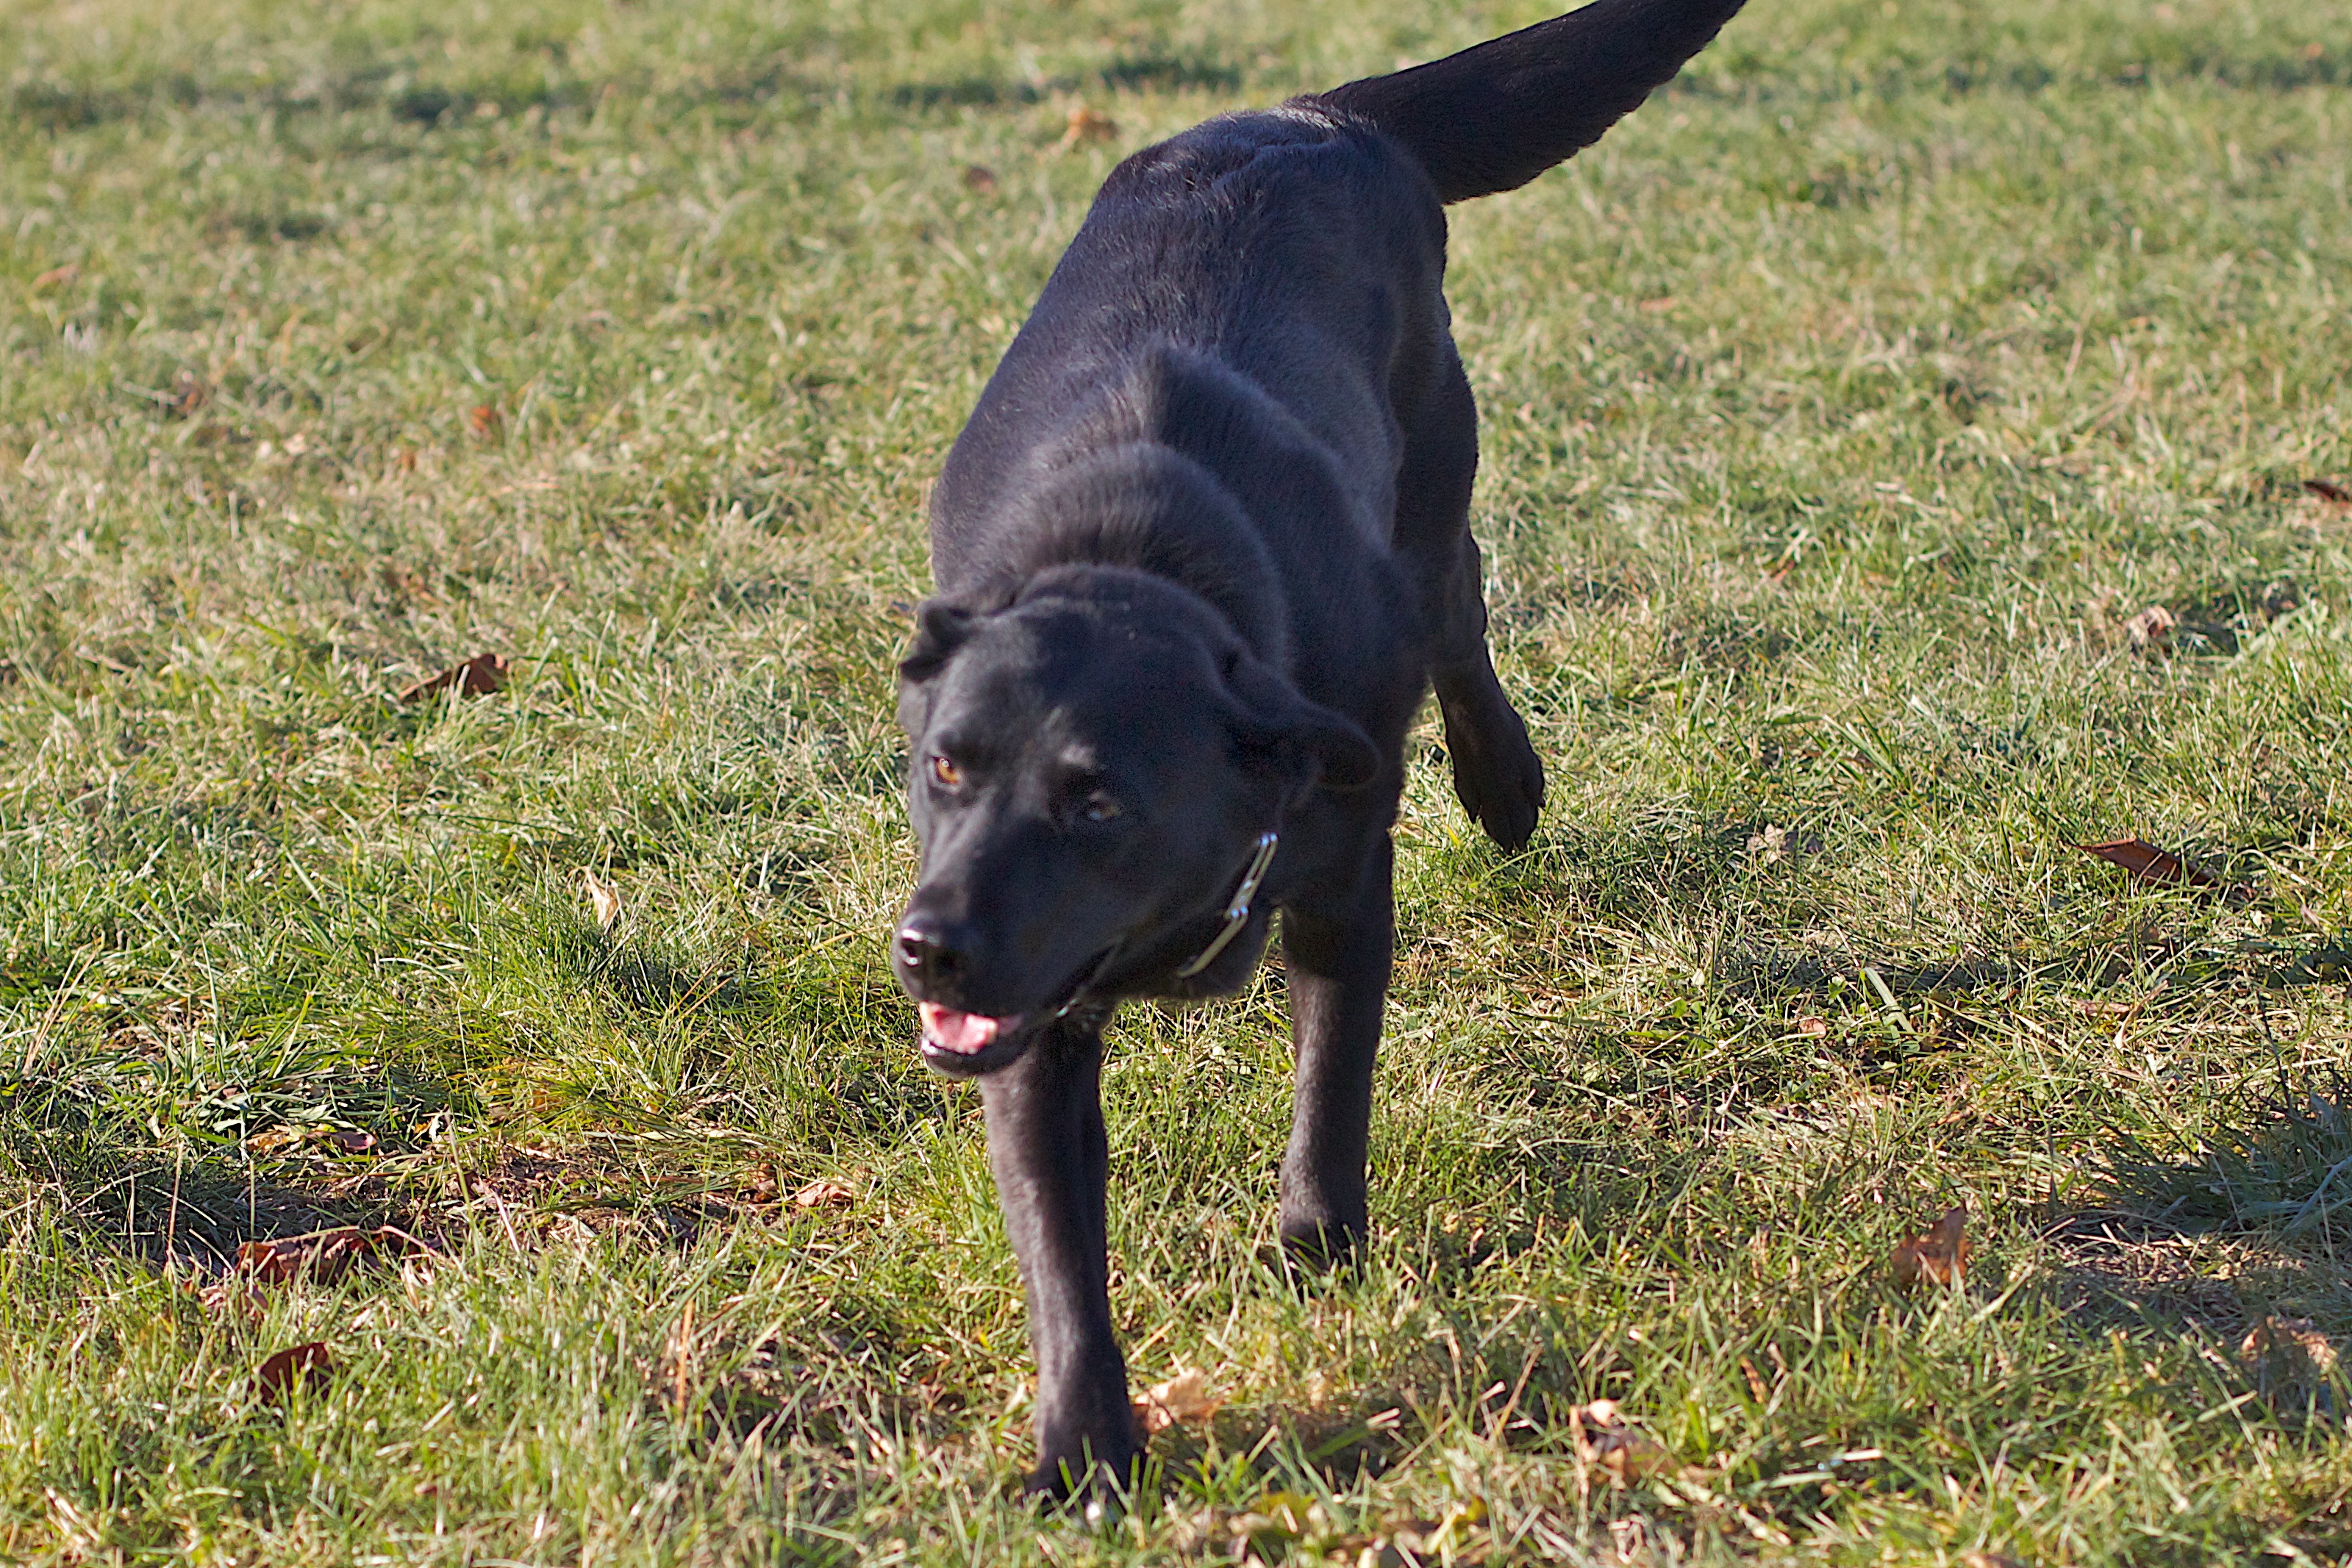
puppy, dog, mammal, vertebrate, labrador retriever, patterdale terrier, dog like mammal